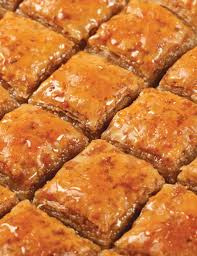
Yemek: baklava